Captain (cricket)

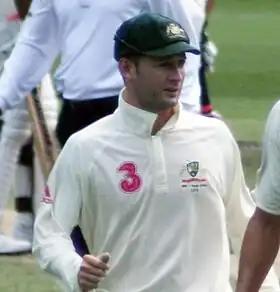
Vice-captains are sometimes considered the full-time successor to the incumbent captain. Michael Clarke was Australia's vice-captain for three years before succeeding Ricky Ponting as captain in 2011.

The captain may be assisted by a vice-captain or in some instances joint vice-captains. This is particularly useful if the captain is forced to leave the field of play during fielding. Some teams also allocate the vice-captain a more or less formal role in assisting with team selection, discipline, field-setting and so on. Sometimes the role of vice-captain is seen as preparation for the player(s) becoming the captain of the side in future.